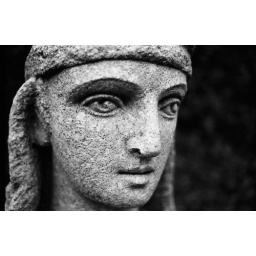
A stone statue standing around Station Square Pittsburgh. Alot of them have them holding stone tablets.